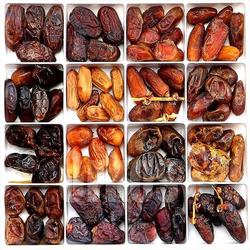
Label: Dates